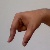
The image shows a hand gesture representing the letter 'Q' in Indian Sign Language.